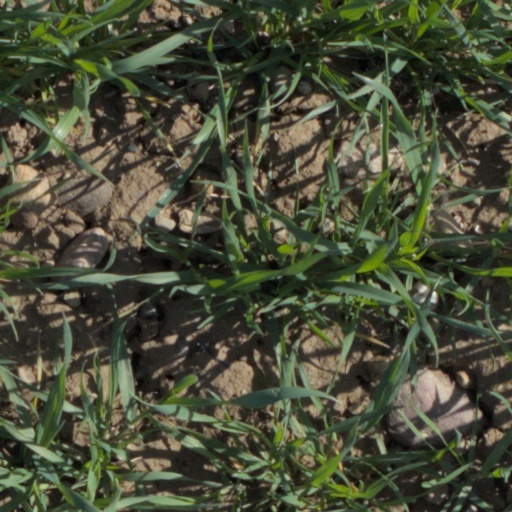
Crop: wheat